Tomb of Salim Chishti

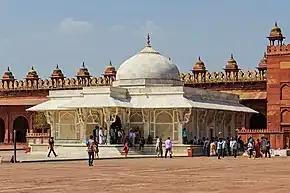
The tomb of Shaikh Salim Chisti is considered to be one of the finest examples of Mughal architecture in India.

The Tomb of Salim Chishti is a mausoleum locating within the quadrangle of the Jama Masjid in Fatehpur Sikri, Uttar Pradesh, India. It enshrines the burial place of the Sufi saint Salim Chisti (1478 – 1572), a descendant of Baba Farid, and who lived in a cavern on the ridge at Sikri. Considered one of the finest examples of Mughal architecture in India, the mausoleum was built during the years 1580 and 1581 by Akbar, along with the imperial complex at Fatehpur Sikri near Zenana Rauza. It was constructed as a mark of his respect for Salim Chisti, who foretold the birth of Akbar's son (named Prince Salim after Salim Chisti), who succeeded Akbar to the throne of the Mughal Empire. Along with the Jama Masjid and the old city of Fatehpur Sikri, the tomb was inscribed on the UNESCO World Heritage List in 1986.